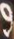
Number: 9